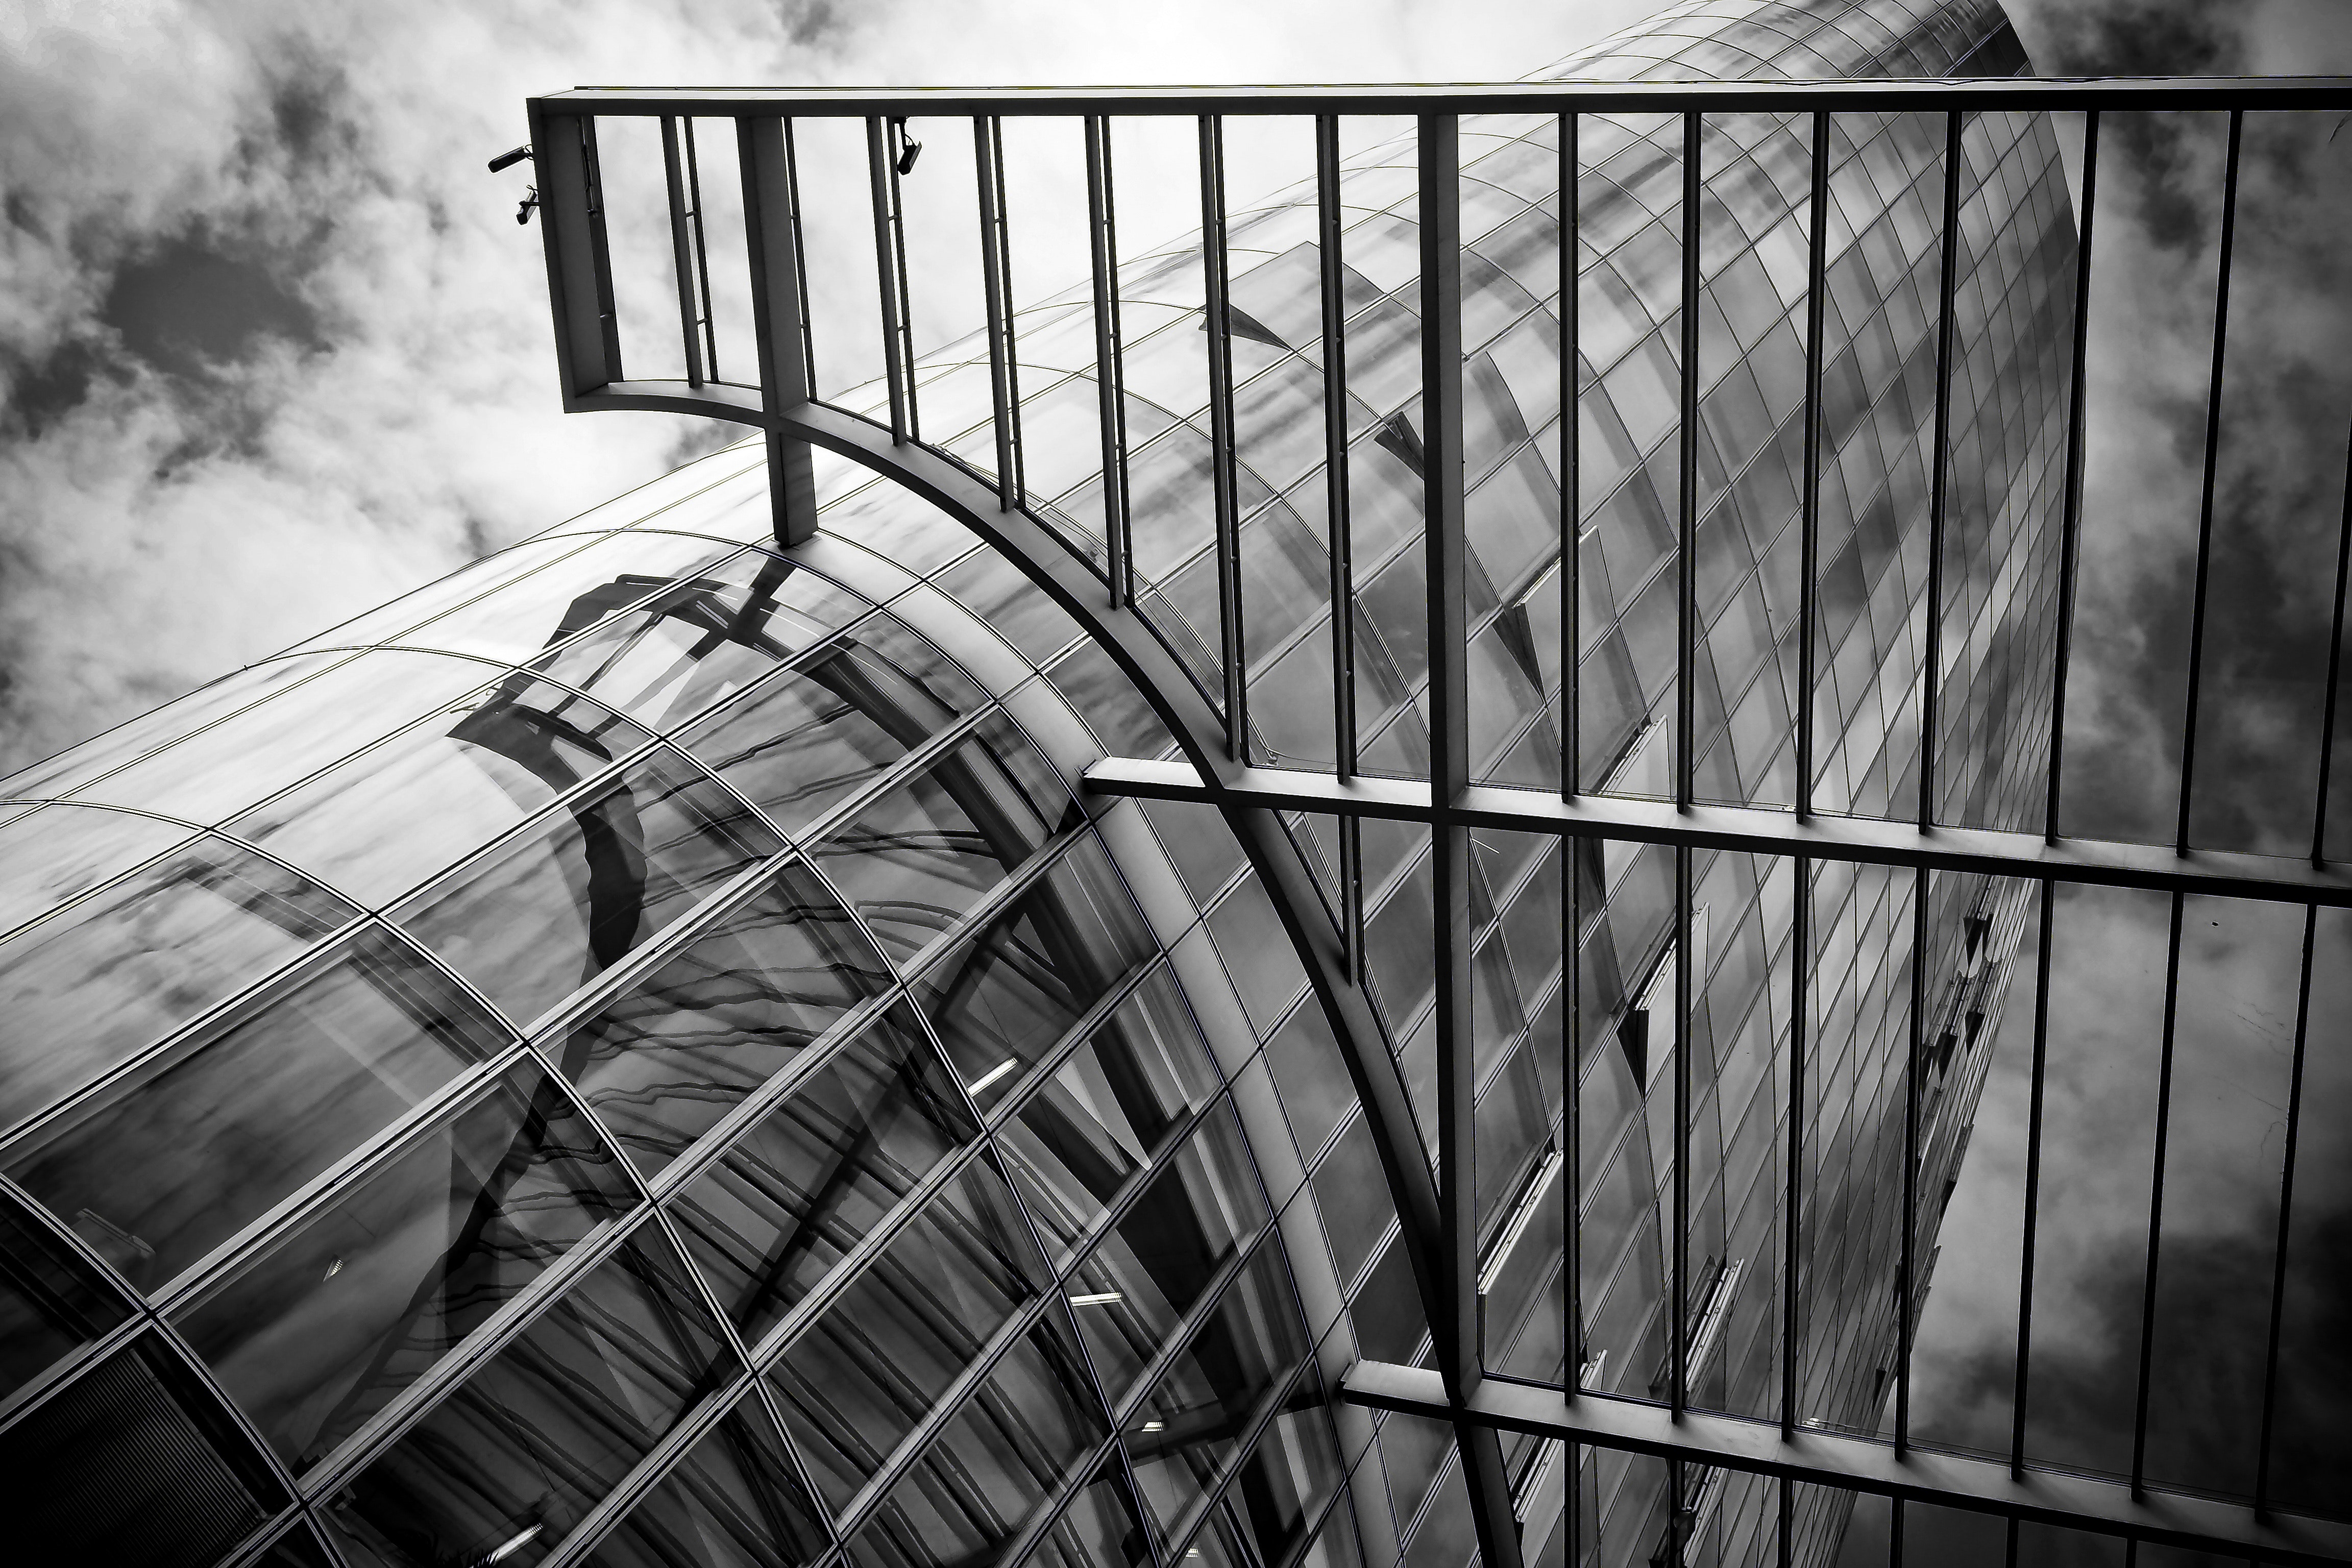
black, white, black and white, monochrome, monochrome photography, architecture, line, sky, wall, iron, urban area, photography, shadow, reflection, tree, stock photography, glass, facade, metal, cloud, style, building, parallel, street, Tints and shades